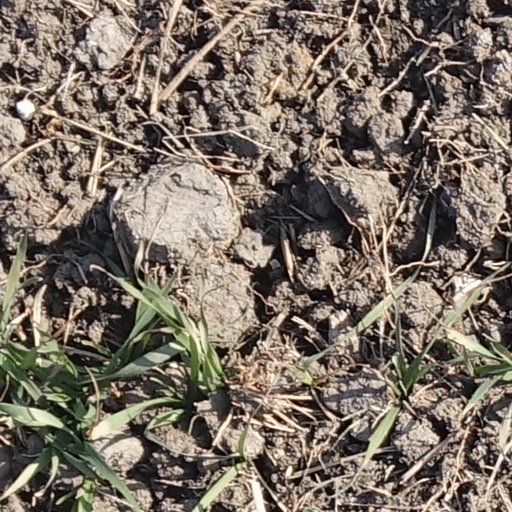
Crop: wheat